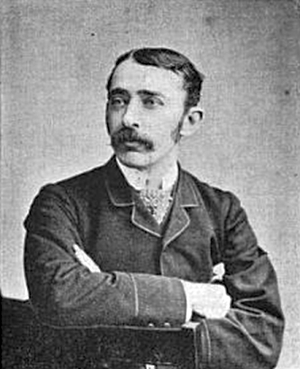
John Ambrose Fleming FRS est un physicien et ingénieur électricien anglais. Il est passé à la postérité en tant qu’inventeur du kenotron, la première lampe à effet thermoionique ou tube électronique, qui est l'ancêtre des diodes à semiconducteurs. En Grande-Bretagne on lui attribue la Règle de la main gauche.
La médaille Faraday est la médaille la plus prestigieuse décernée par l'Institution of Engineering and Technology et fait partie de la série des récompenses distribuées par la IET. Elle porte le nom de Michael Faraday, le père de l'électromagnétisme, ingénieur, chimiste et inventeur de premier plan.